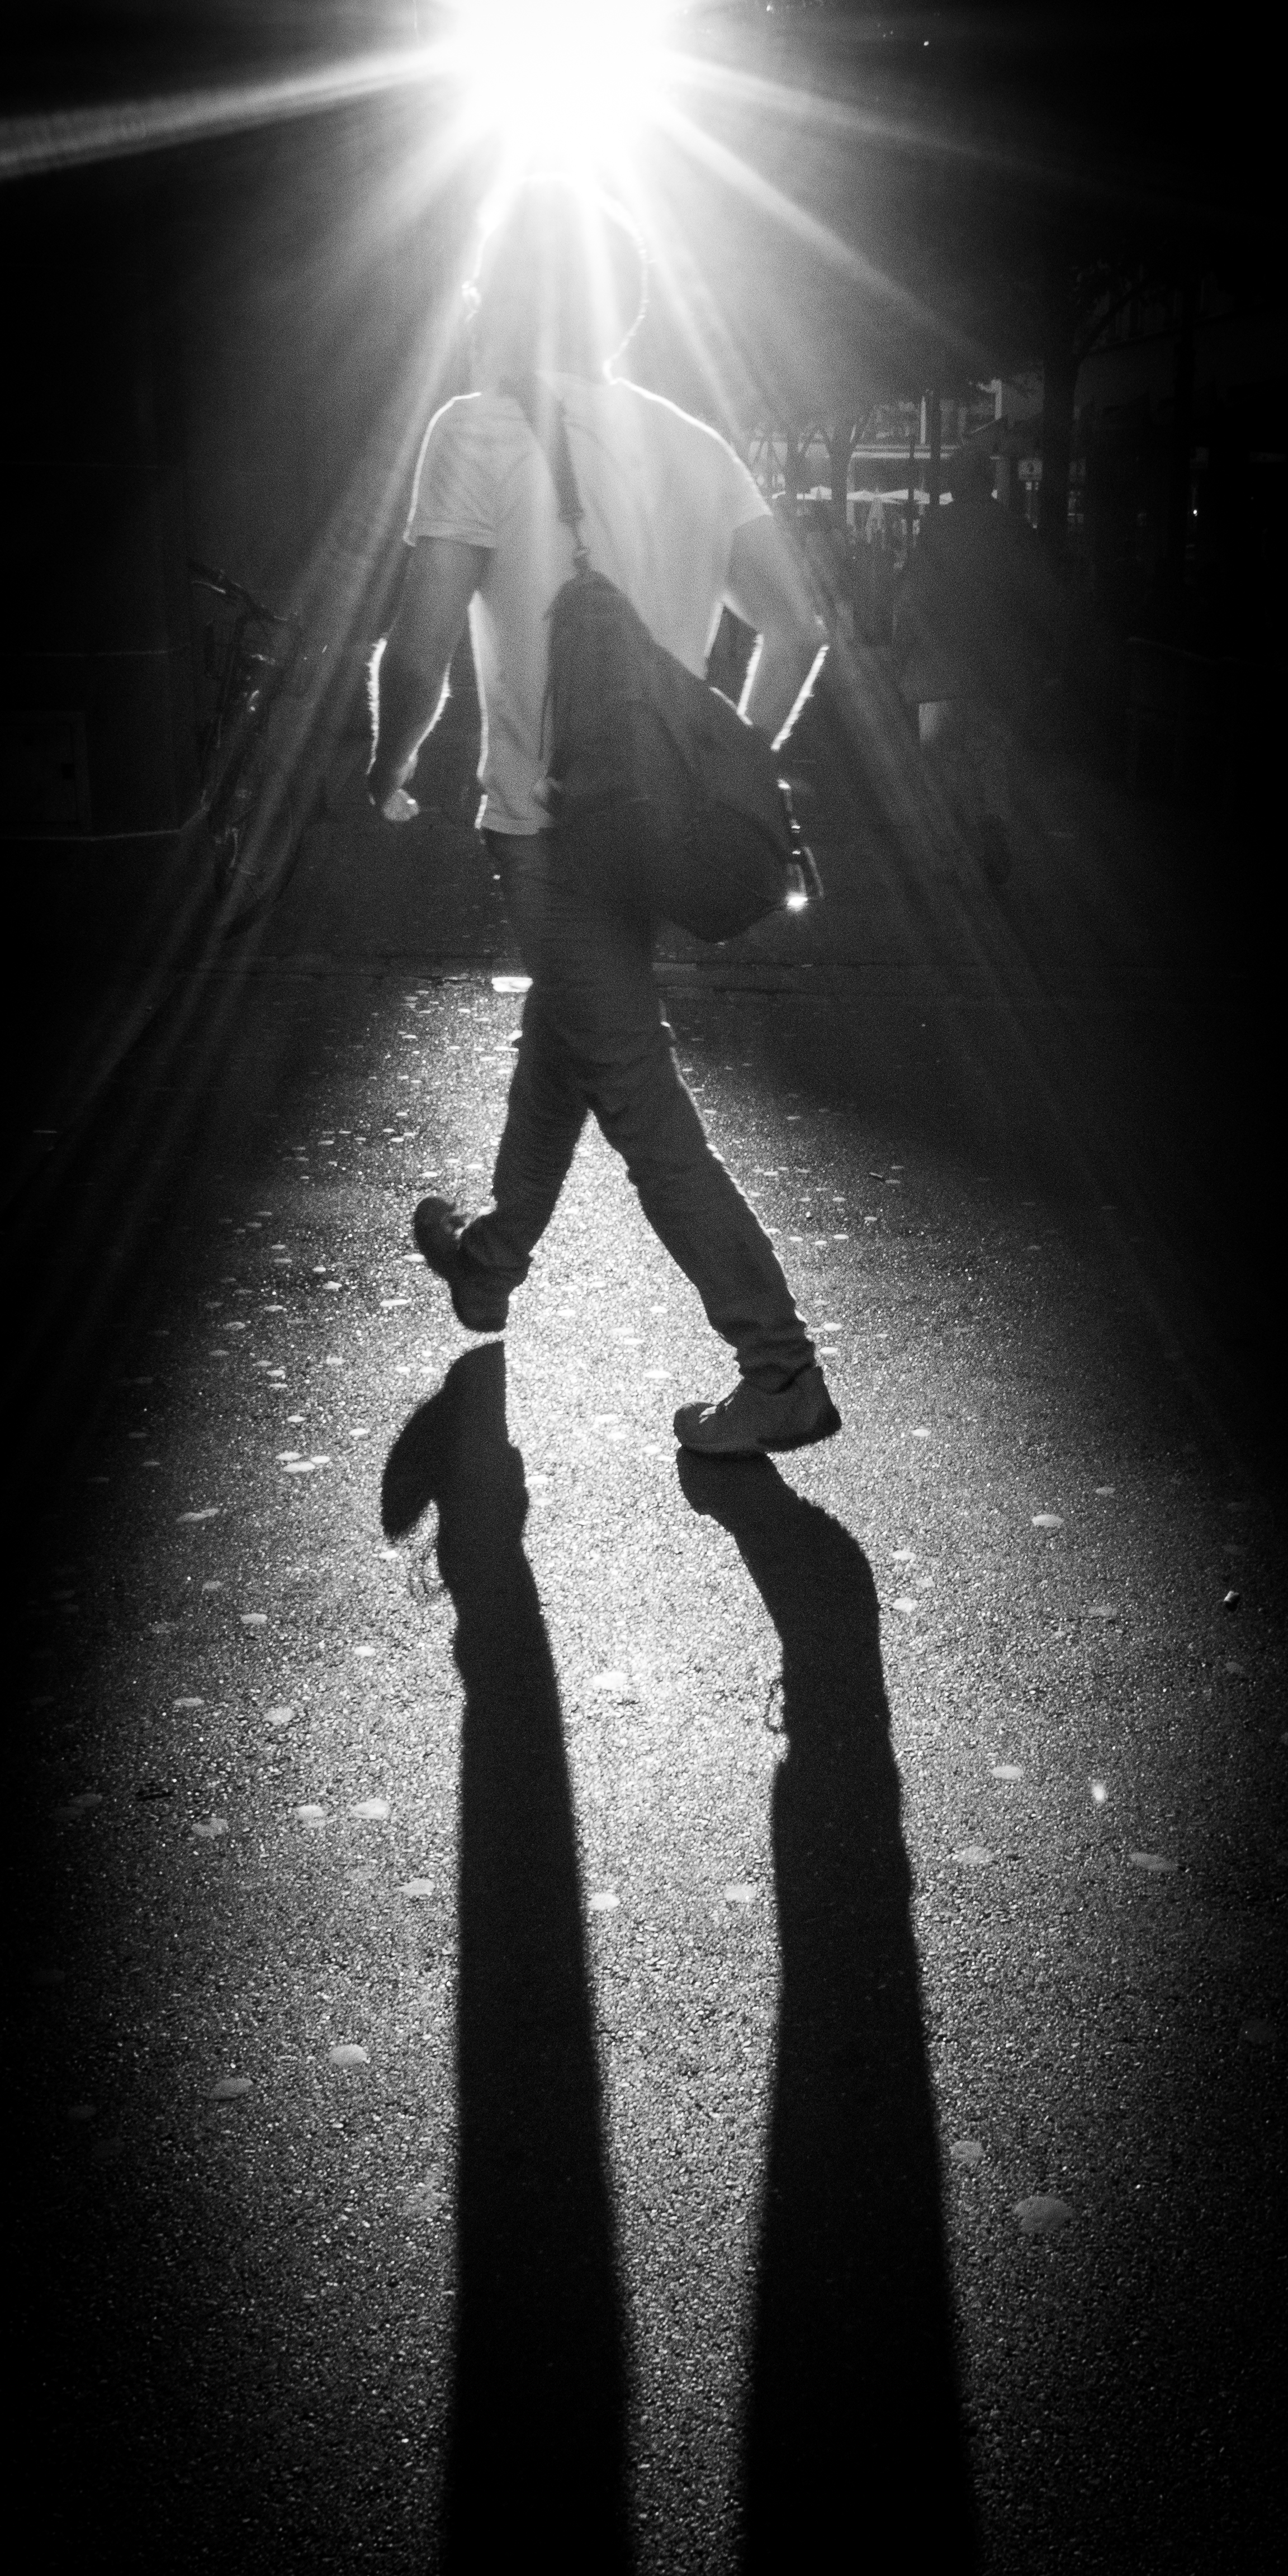
hand, silhouette, light, black and white, white, photography, shadow, darkness, black, monochrome, shape, monochrome photography, film noir